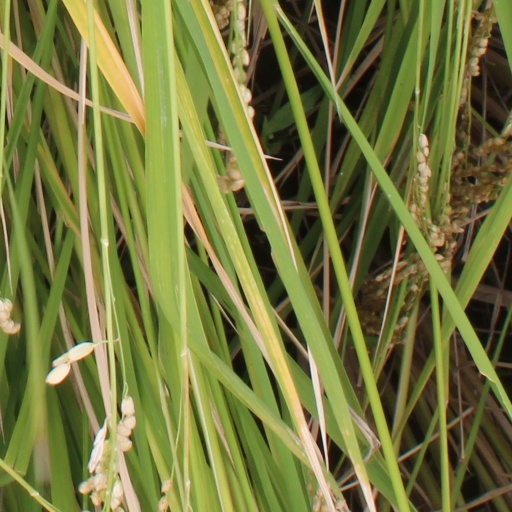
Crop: rice